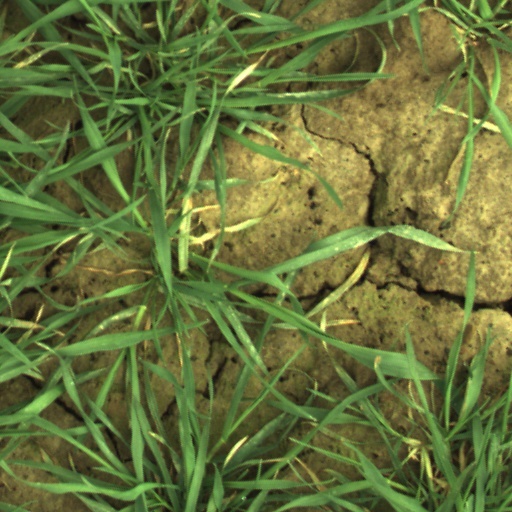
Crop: wheat